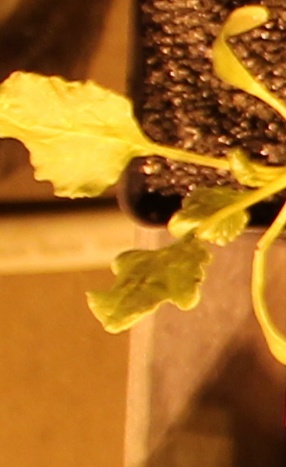
Label: Sugar beet